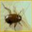
Label: cockroach